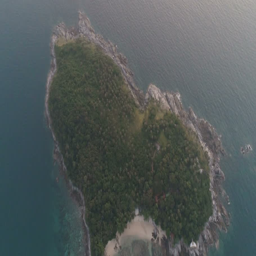
aerial video of sea and heart shaped small island off the coast during sunset